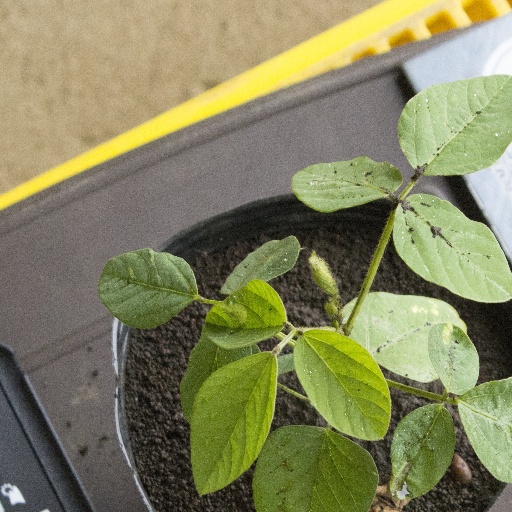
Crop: soybean